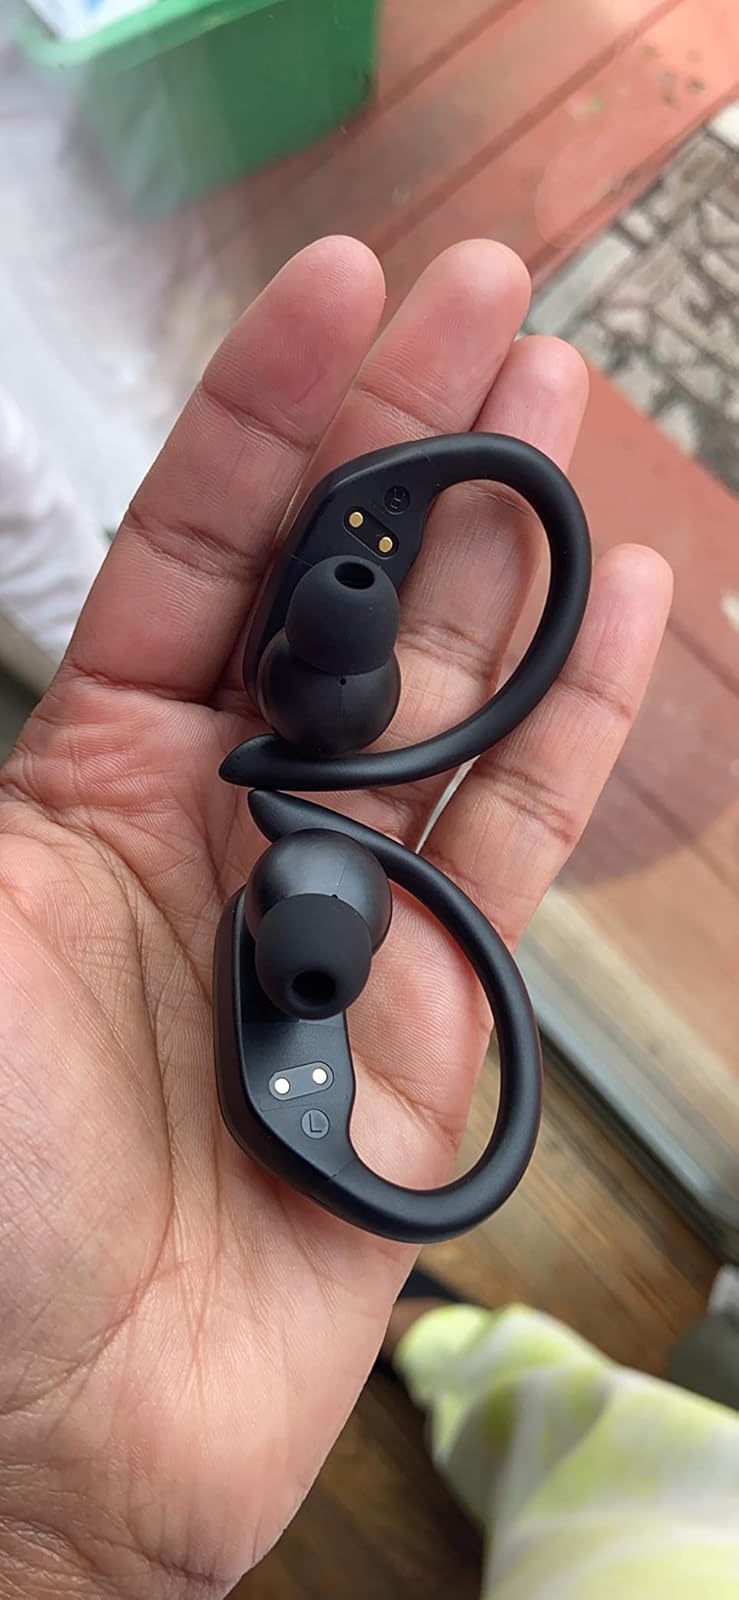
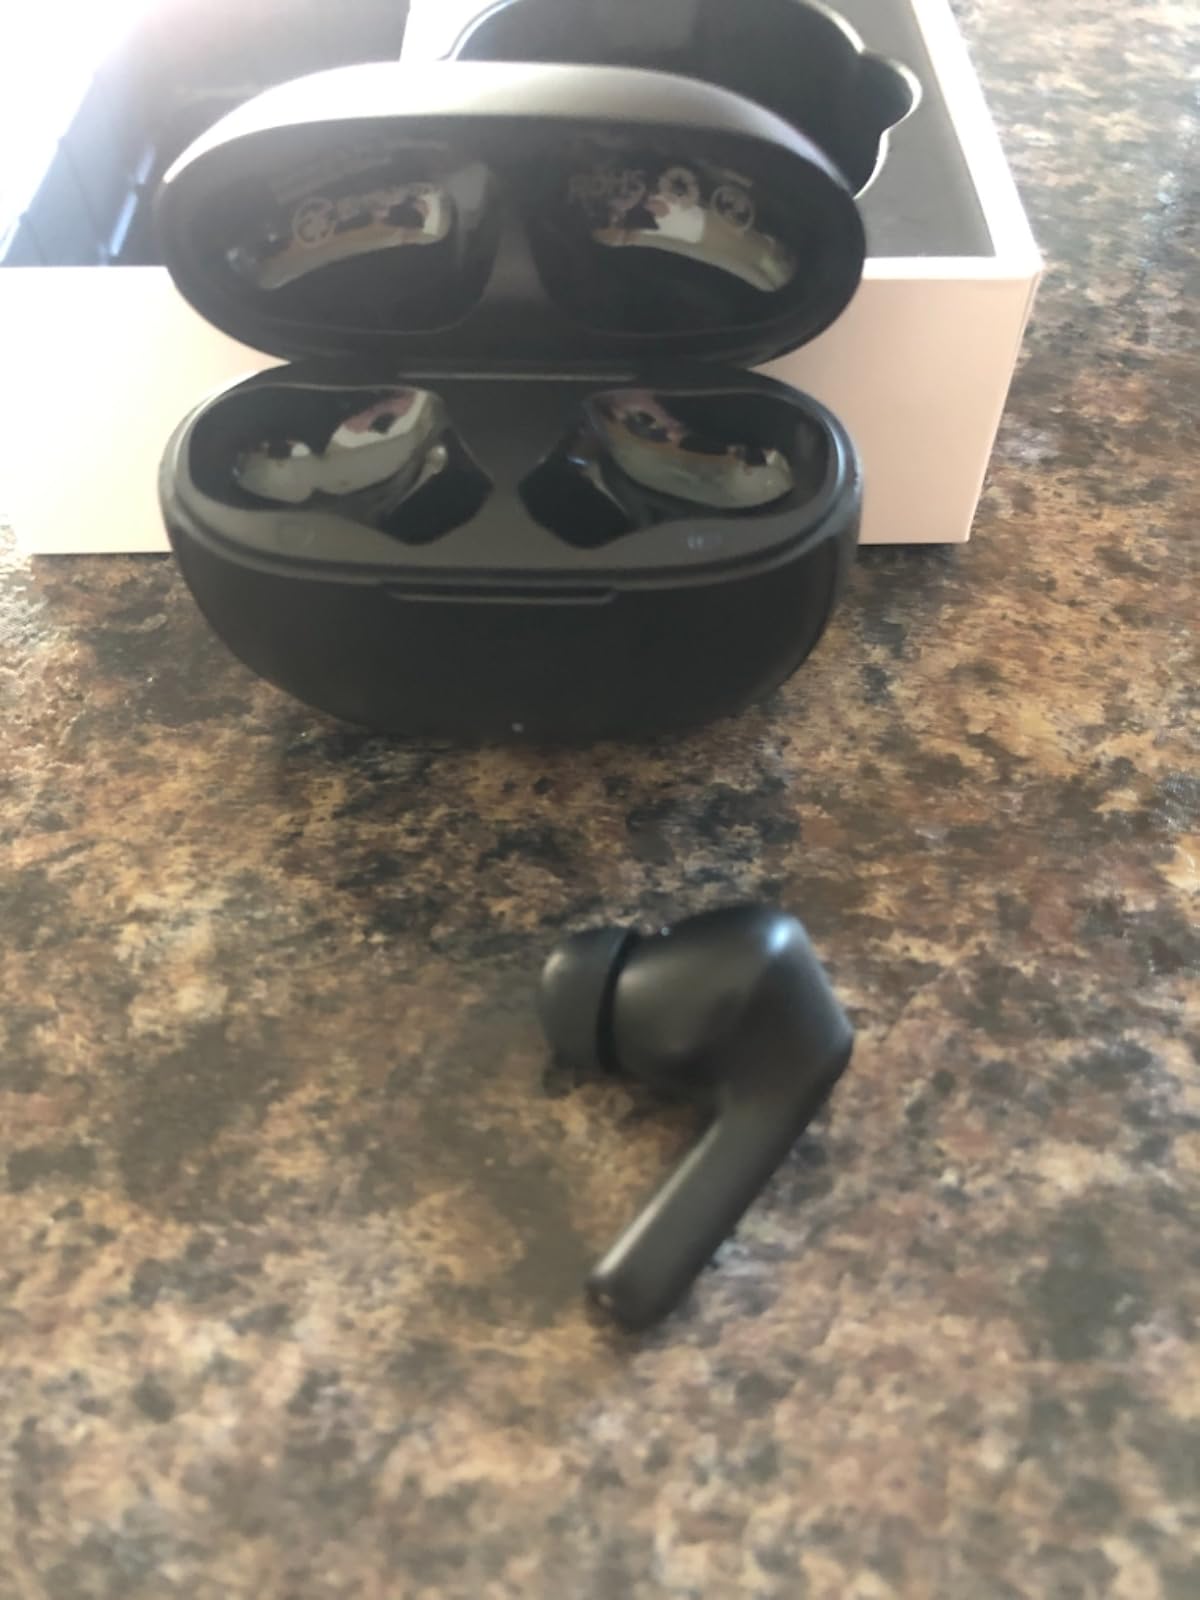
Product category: earbuds
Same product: no